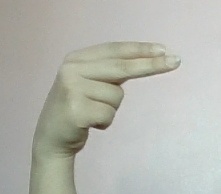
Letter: ain